Maroon 5

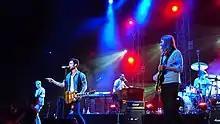
Maroon 5 performing in Hong Kong in May 2011

Levine stated that he believed the band was reaching its peak and may make one more album before disbanding. He explained, "Eventually I want to focus on being a completely different person because I don't know if I want to do this into my 40s and 50s and beyond, like the Rolling Stones". Levine later dispelled any rumors of the band breaking up, saying: "I love what I do and think that, yes, it might be tiring and complicated at times [but] we don't have any plans on disbanding any time soon".